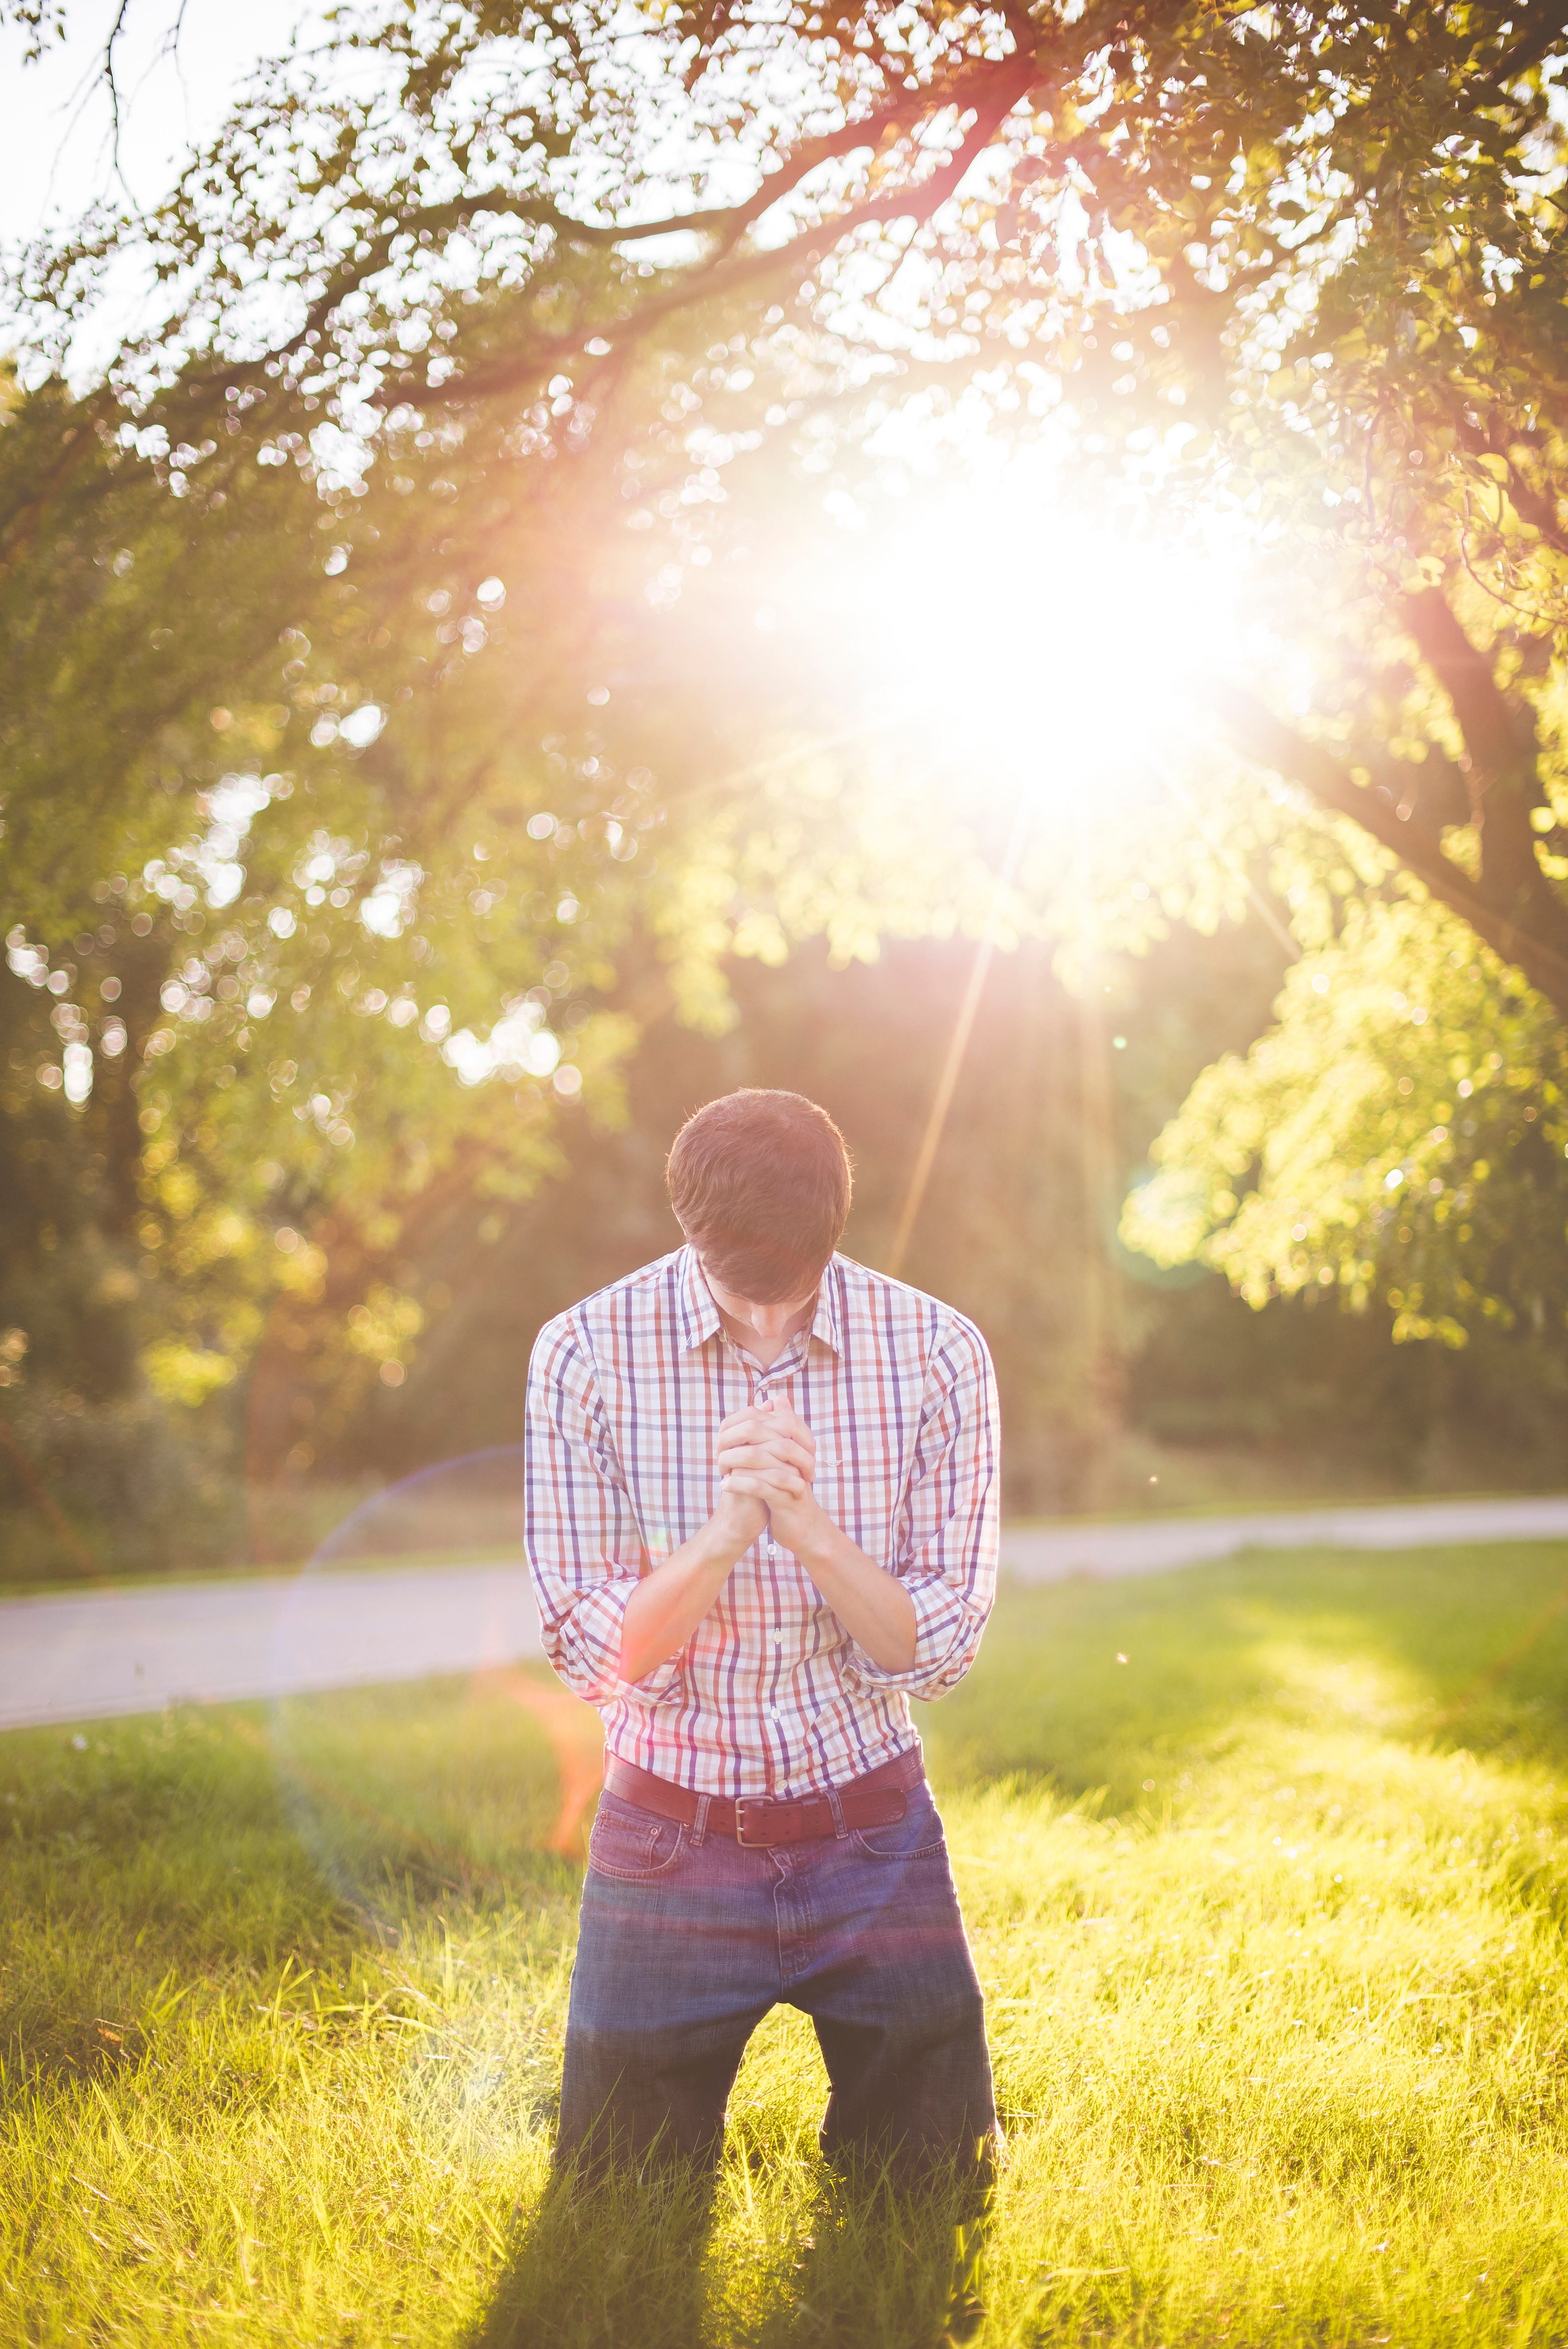
man, photography, sunlight, morning, flower, male, guy, autumn, romance, yellow, season, praying, pray, ceremony, photograph, interaction